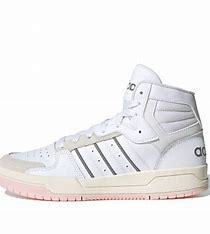
Brand: adidas
Model: neo Adidas NEO Entrap Mid